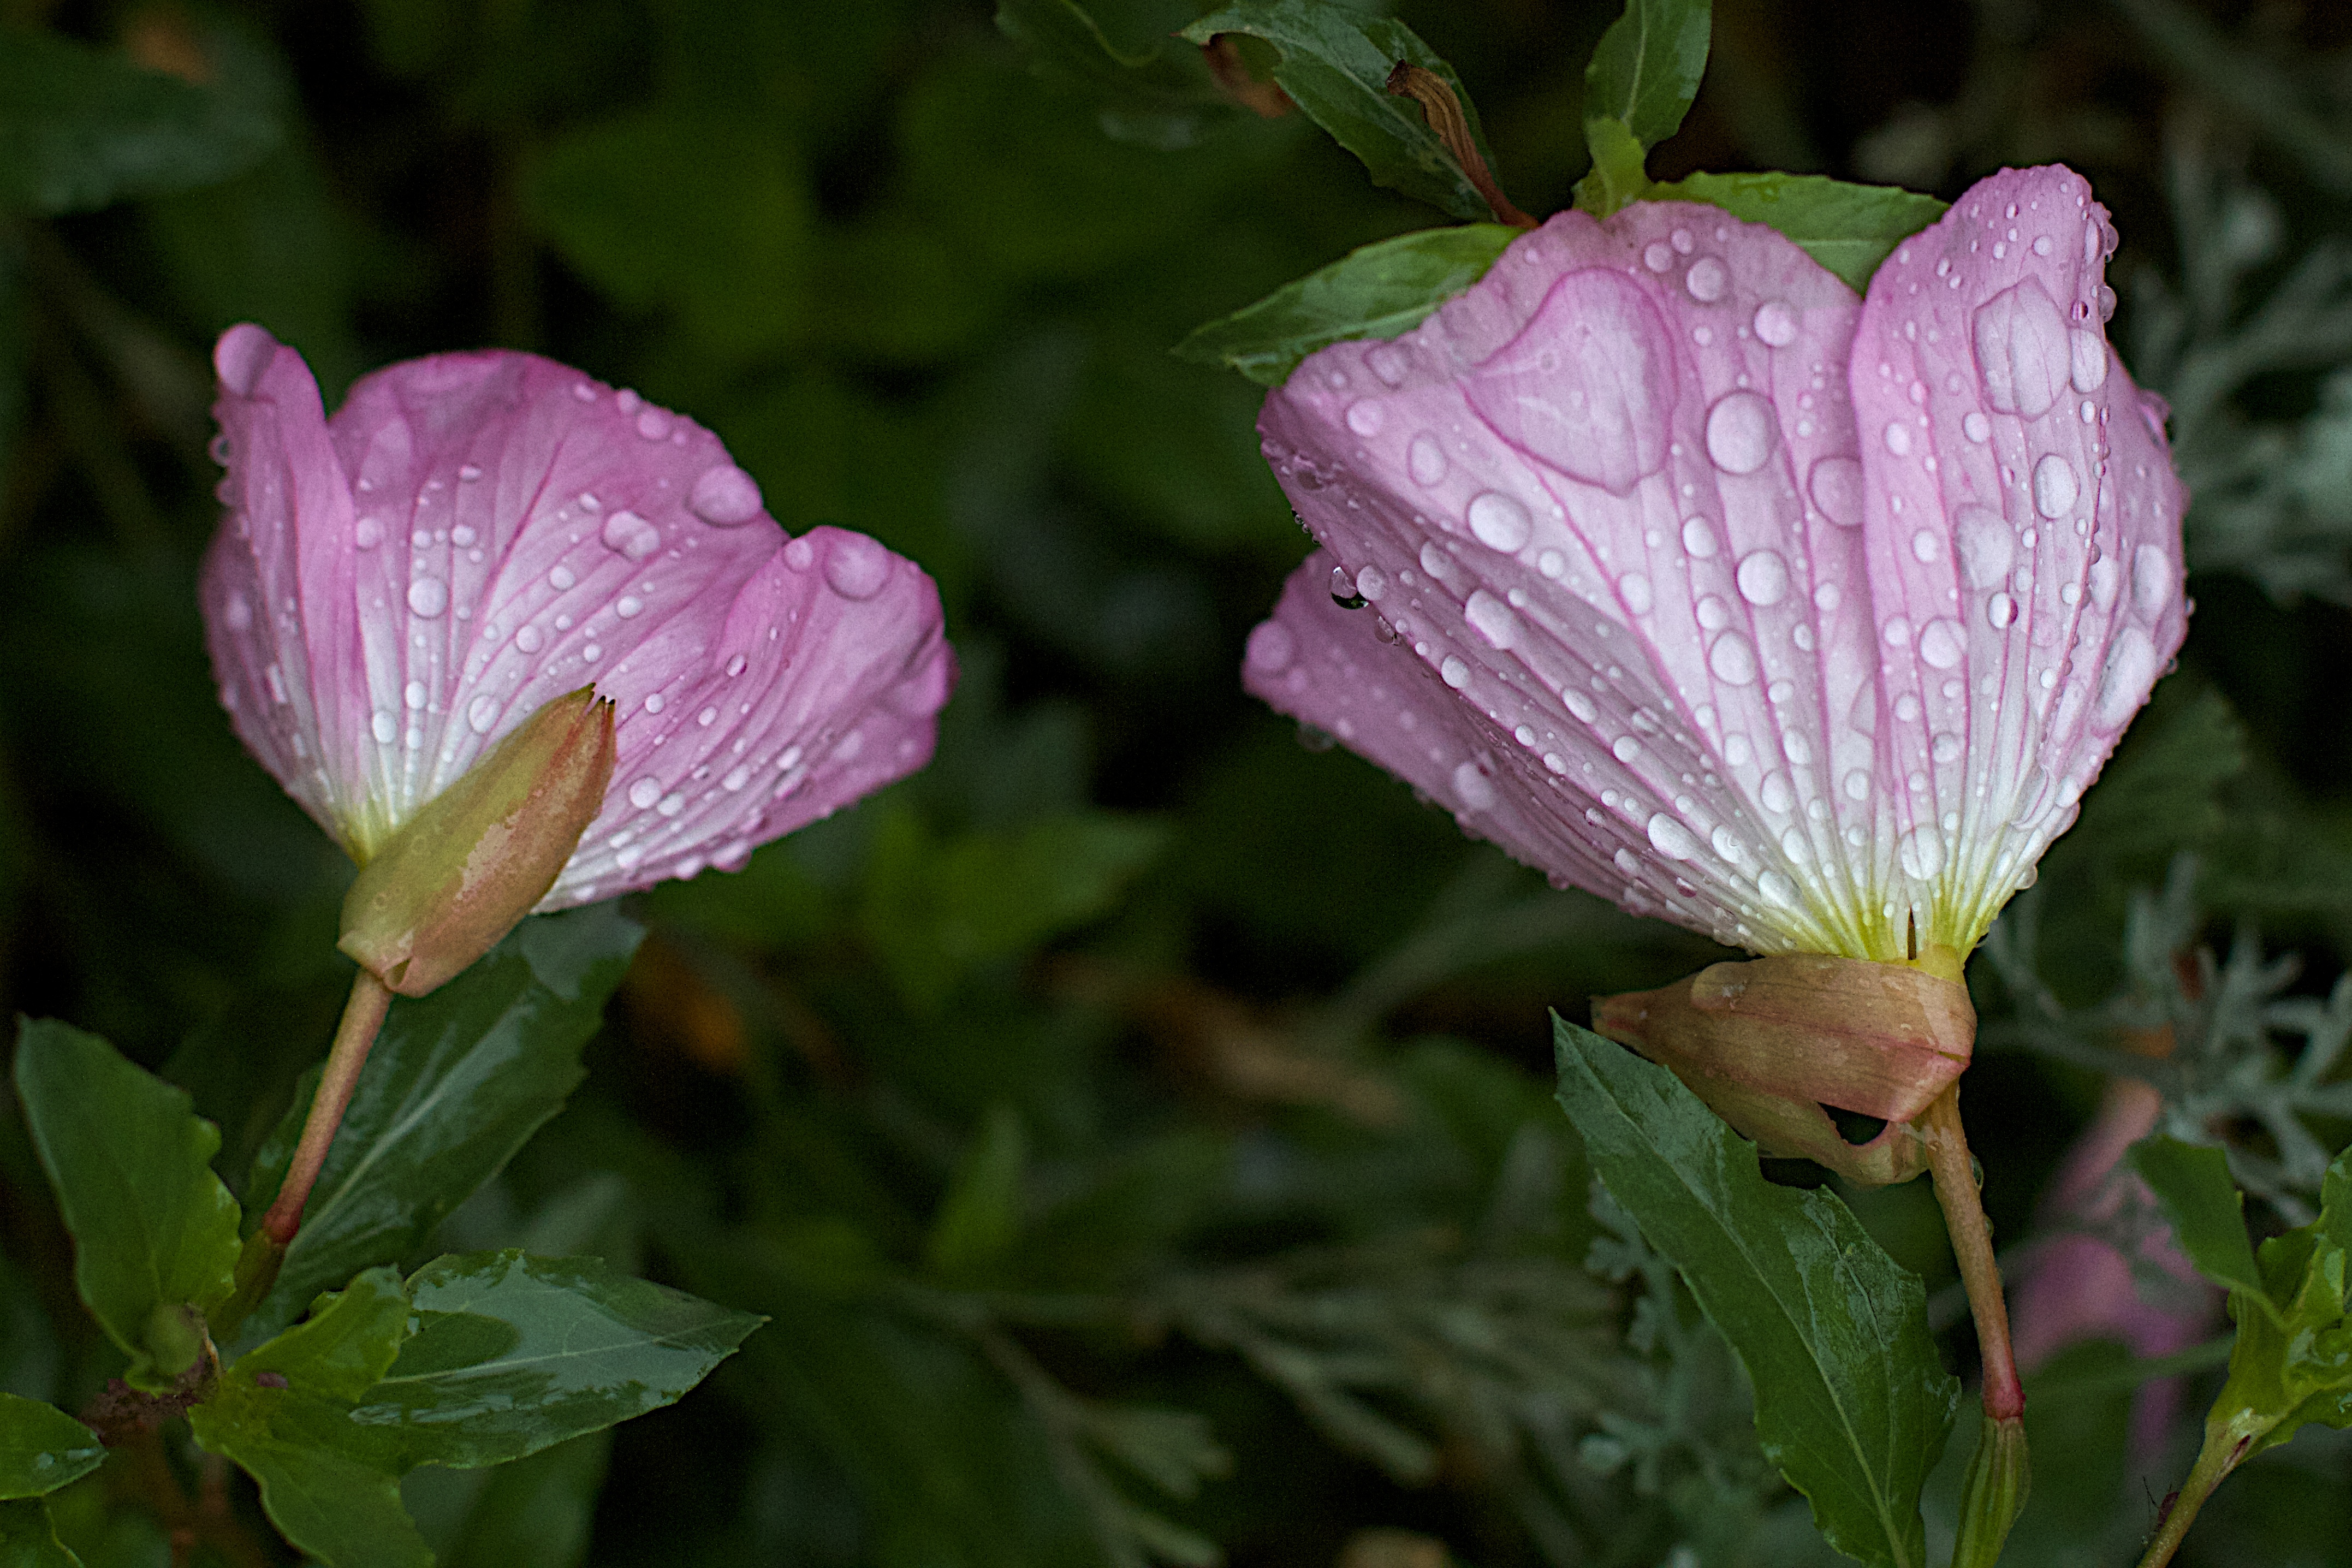
nature, blossom, plant, leaf, flower, petal, botany, flora, wildflower, malva, hibiscus, evening primrose, malvales, macro photography, flowering plant, annual plant, land plant, pinkladies